Mars Orbiter Camera

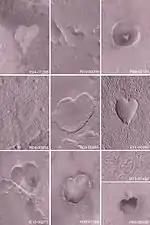
Heart-shaped features on Mars (MGS, MOC, February 14, 2004).

Originally named Mars Observer Camera, it was selected by NASA in 1986 for the Mars Observer mission, but it returned only three images of planet Mars before the loss of the spacecraft in 1993. A second camera of the same specifications, renamed to Mars Orbiter Camera (MOC), was built (with assistance by California Institute of Technology) and launched on board the Mars Global Surveyor (MGS) spacecraft in 1996. The camera returned 243,668 images while in orbit around Mars, before the loss of the MGS spacecraft in 2006. Mars Orbiter Camera was operated by its manufacturer, Malin Space Science Systems, from its facilities in San Diego, California.